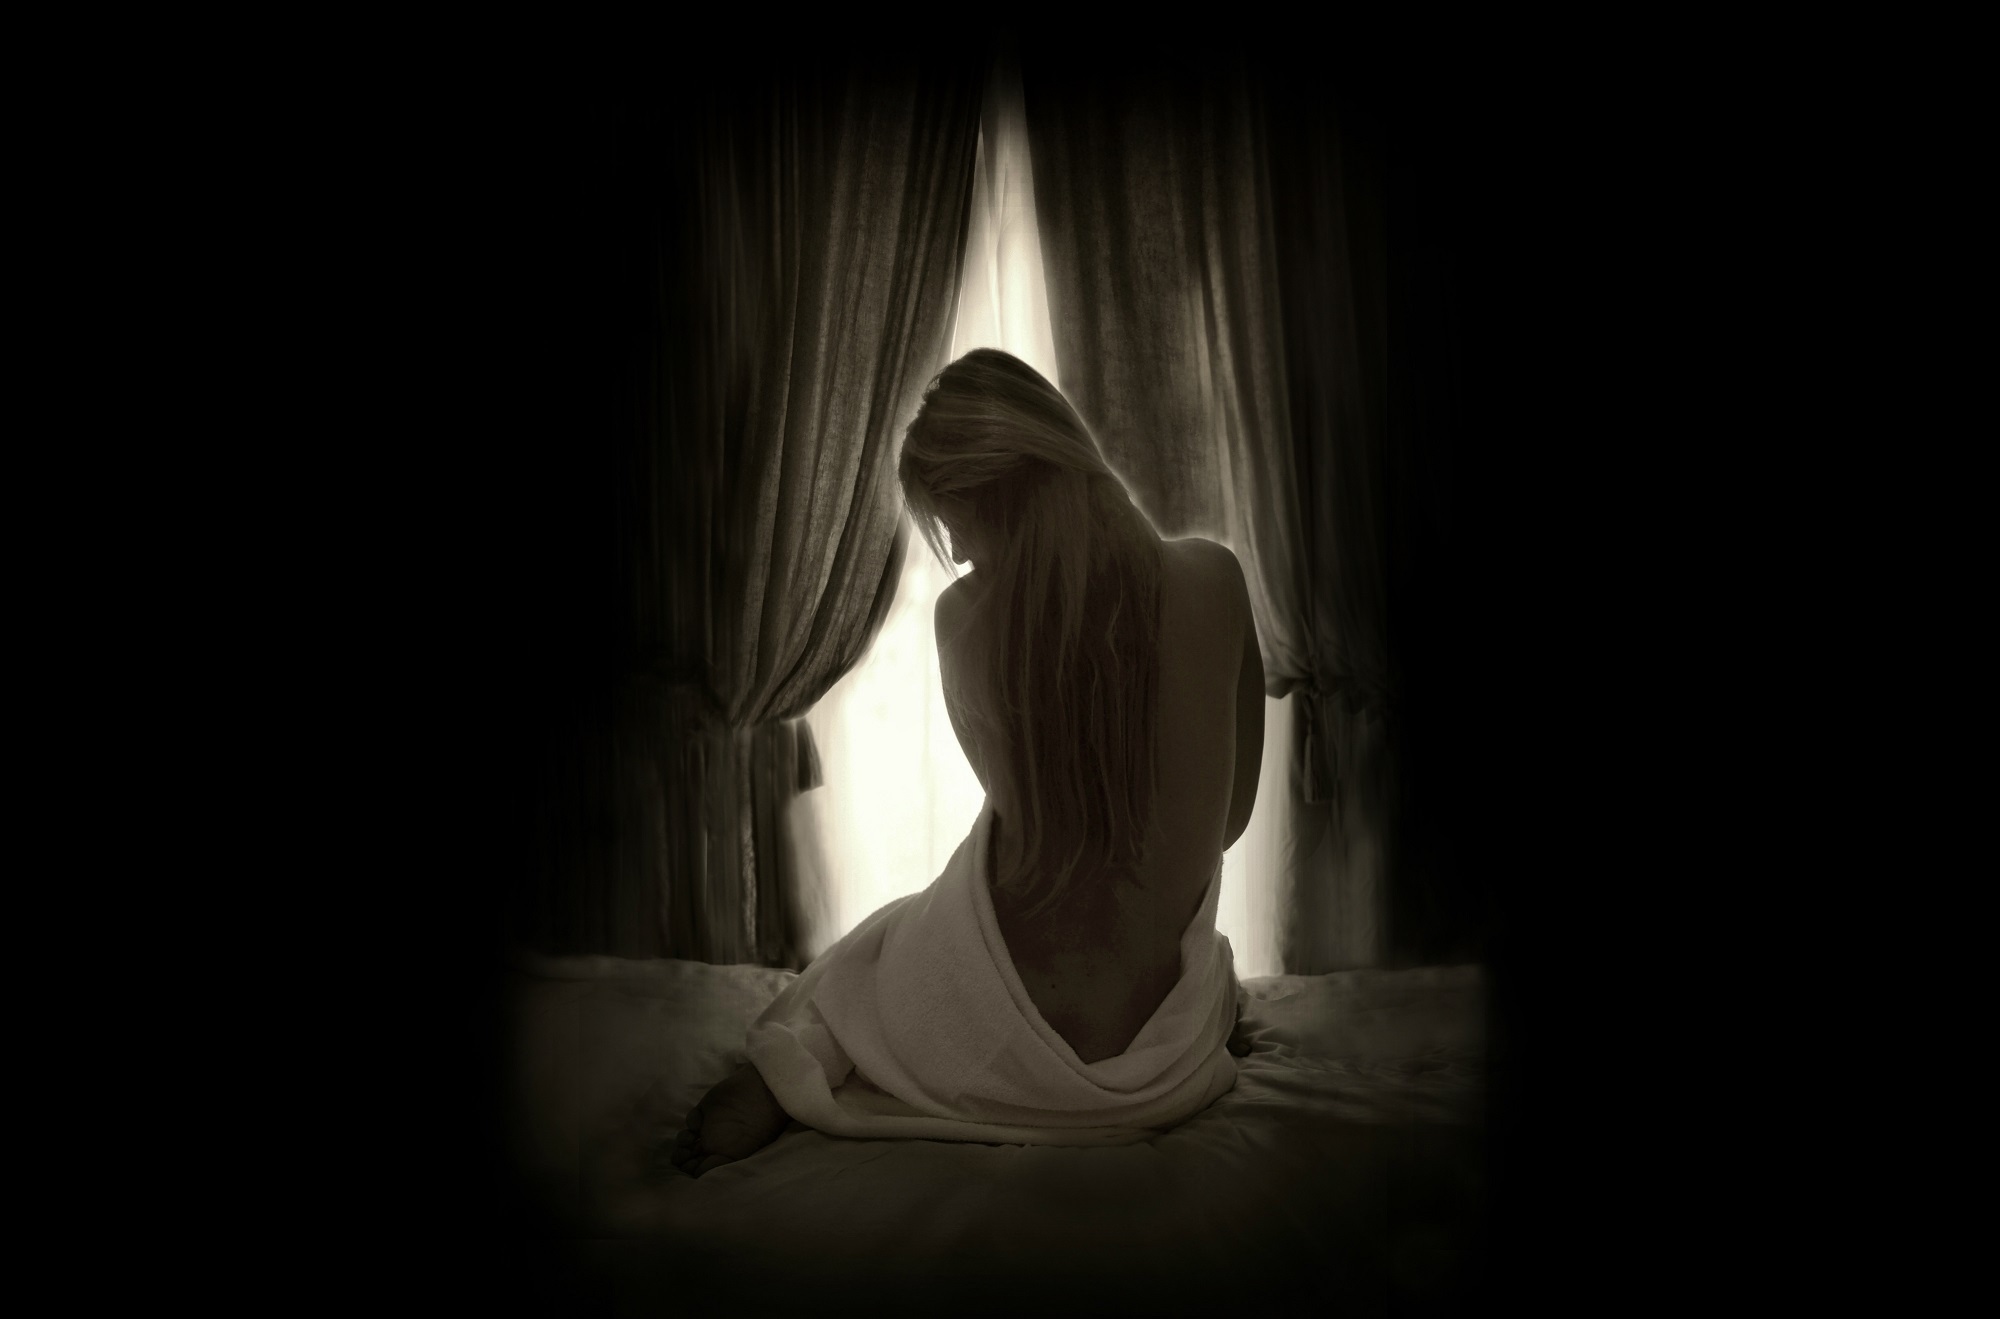
silhouette, light, black and white, woman, white, window, view, dark, female, portrait, model, sitting, contrast, darkness, fashion, monochrome, towel, bed, sexy, scene, image, posed, emotion, screenshot, interaction, monochrome photography